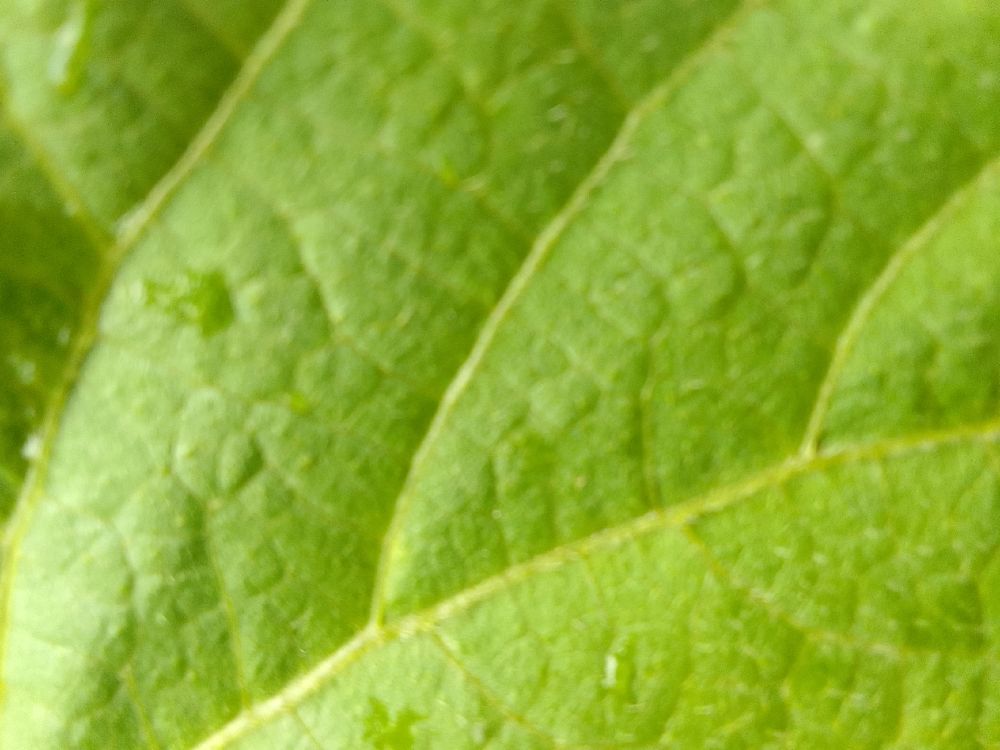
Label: healthy